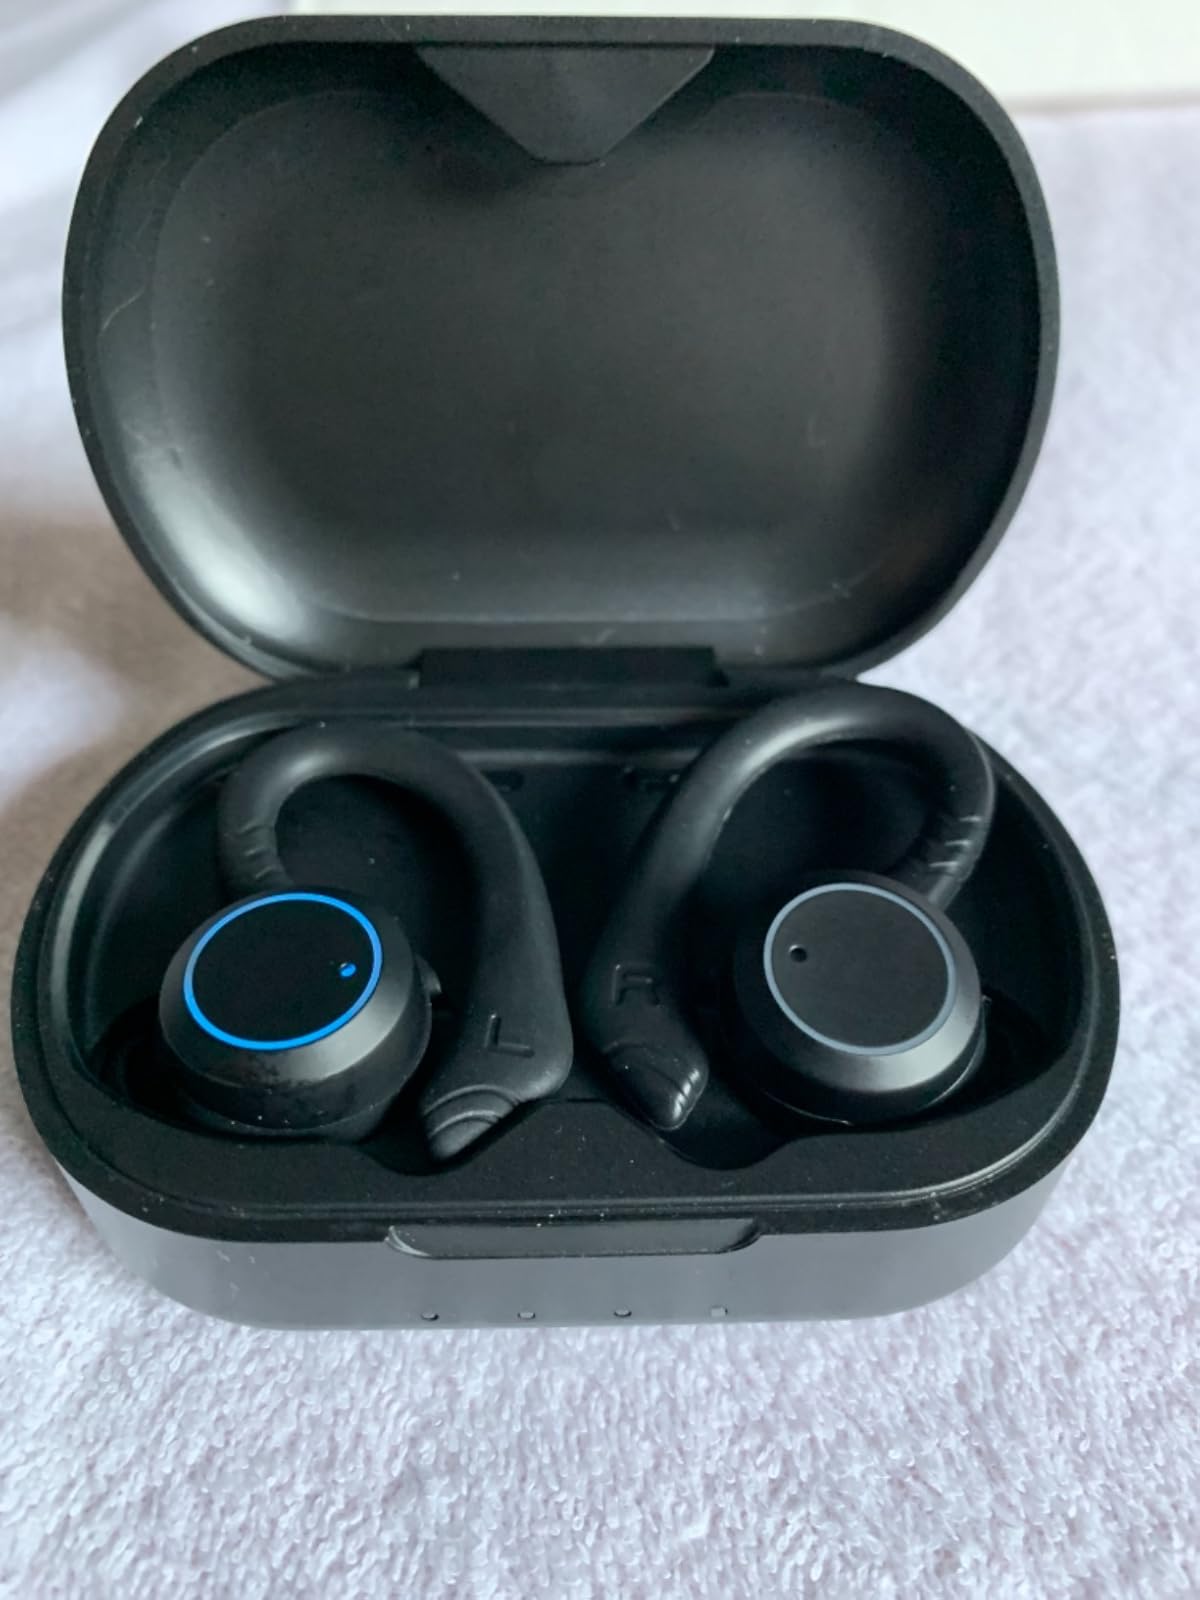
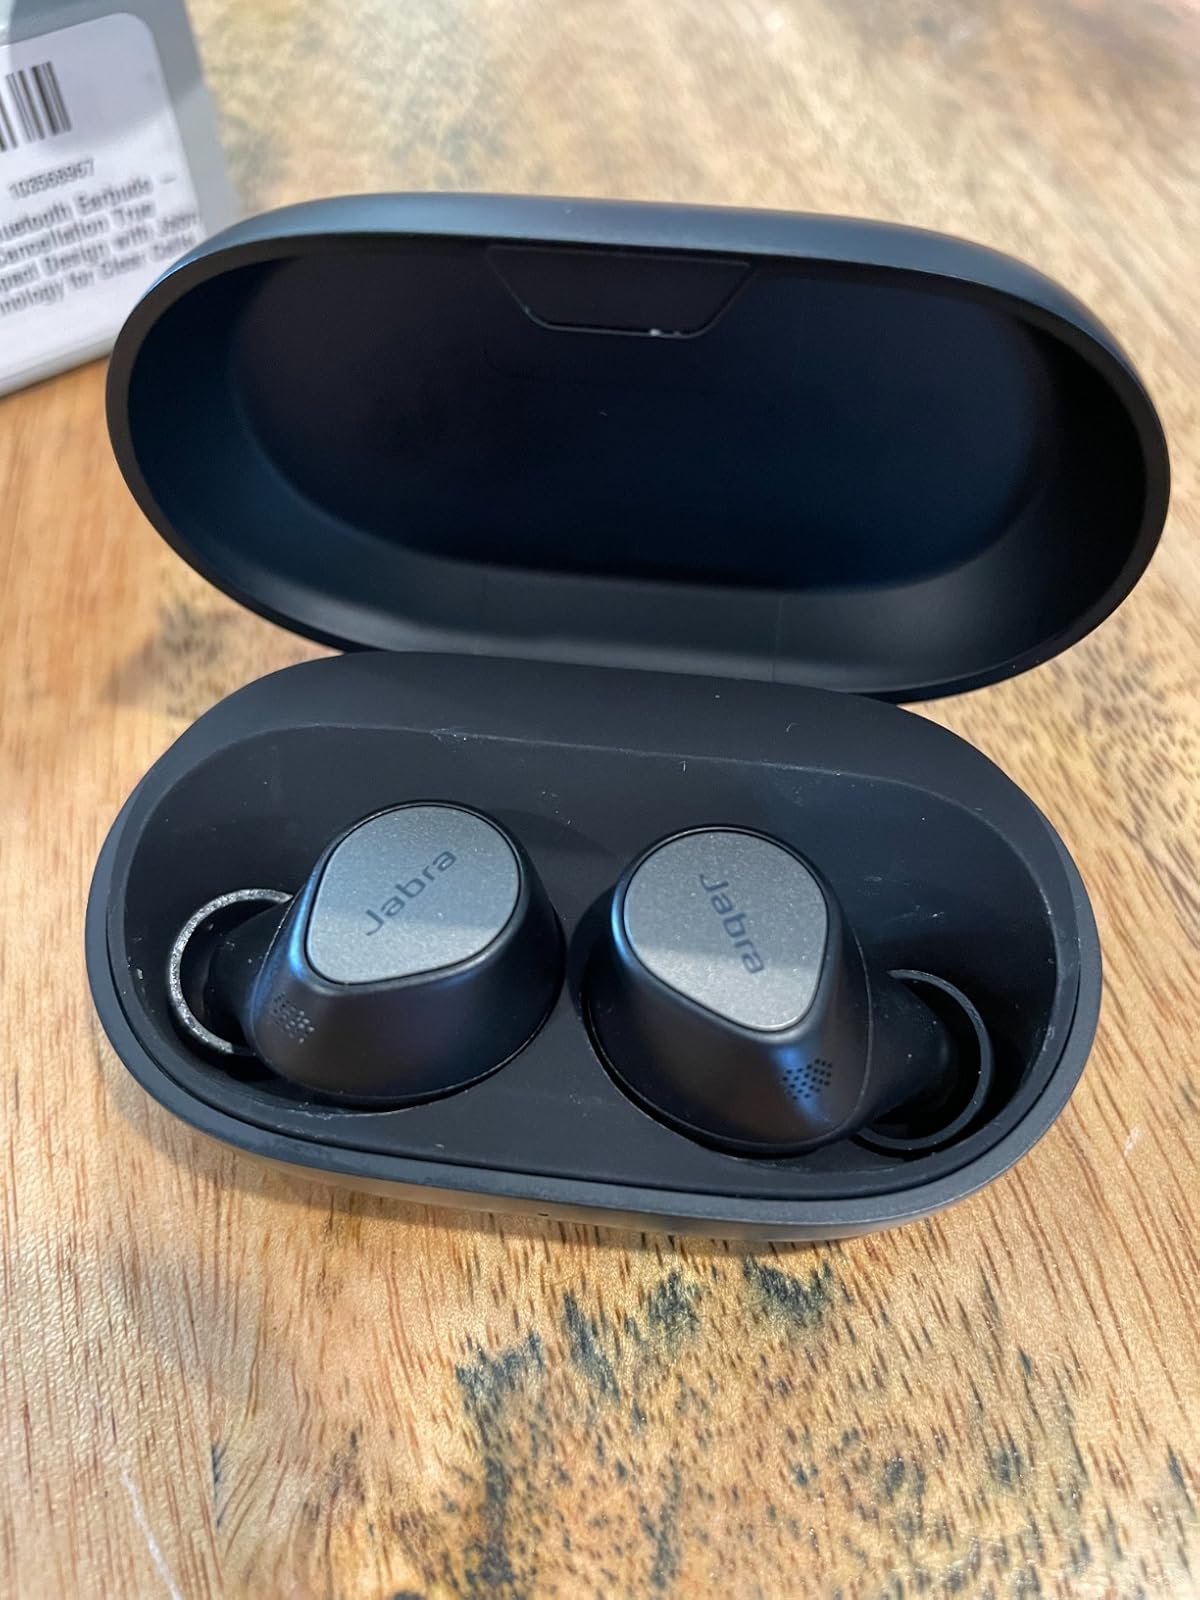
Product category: earbuds
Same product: no